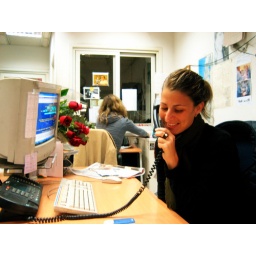
in the office with flowers